Sojournor Bolt

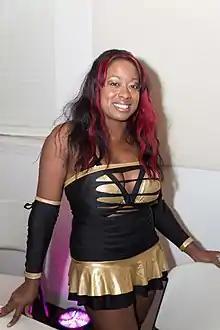
Bynum as Sojo Bolt at an independent wrestling show in August 2013

Josette Bynum (born September 11, 1977) is an American retired professional wrestler and promoter. Bynum is best known for her stint in Total Nonstop Action Wrestling under the name Sojournor Bolt (or "Sojo Bolt" for short). She is also known for her time in both Ohio Valley Wrestling and Shimmer Women Athletes. As of 2011, in Ohio Valley Wrestling she holds the record for most reigns with seven and longest reign - 621 days in the OVW Women's Championship history. She opened her own professional wrestling promotion in 2014, Queens of Combat.